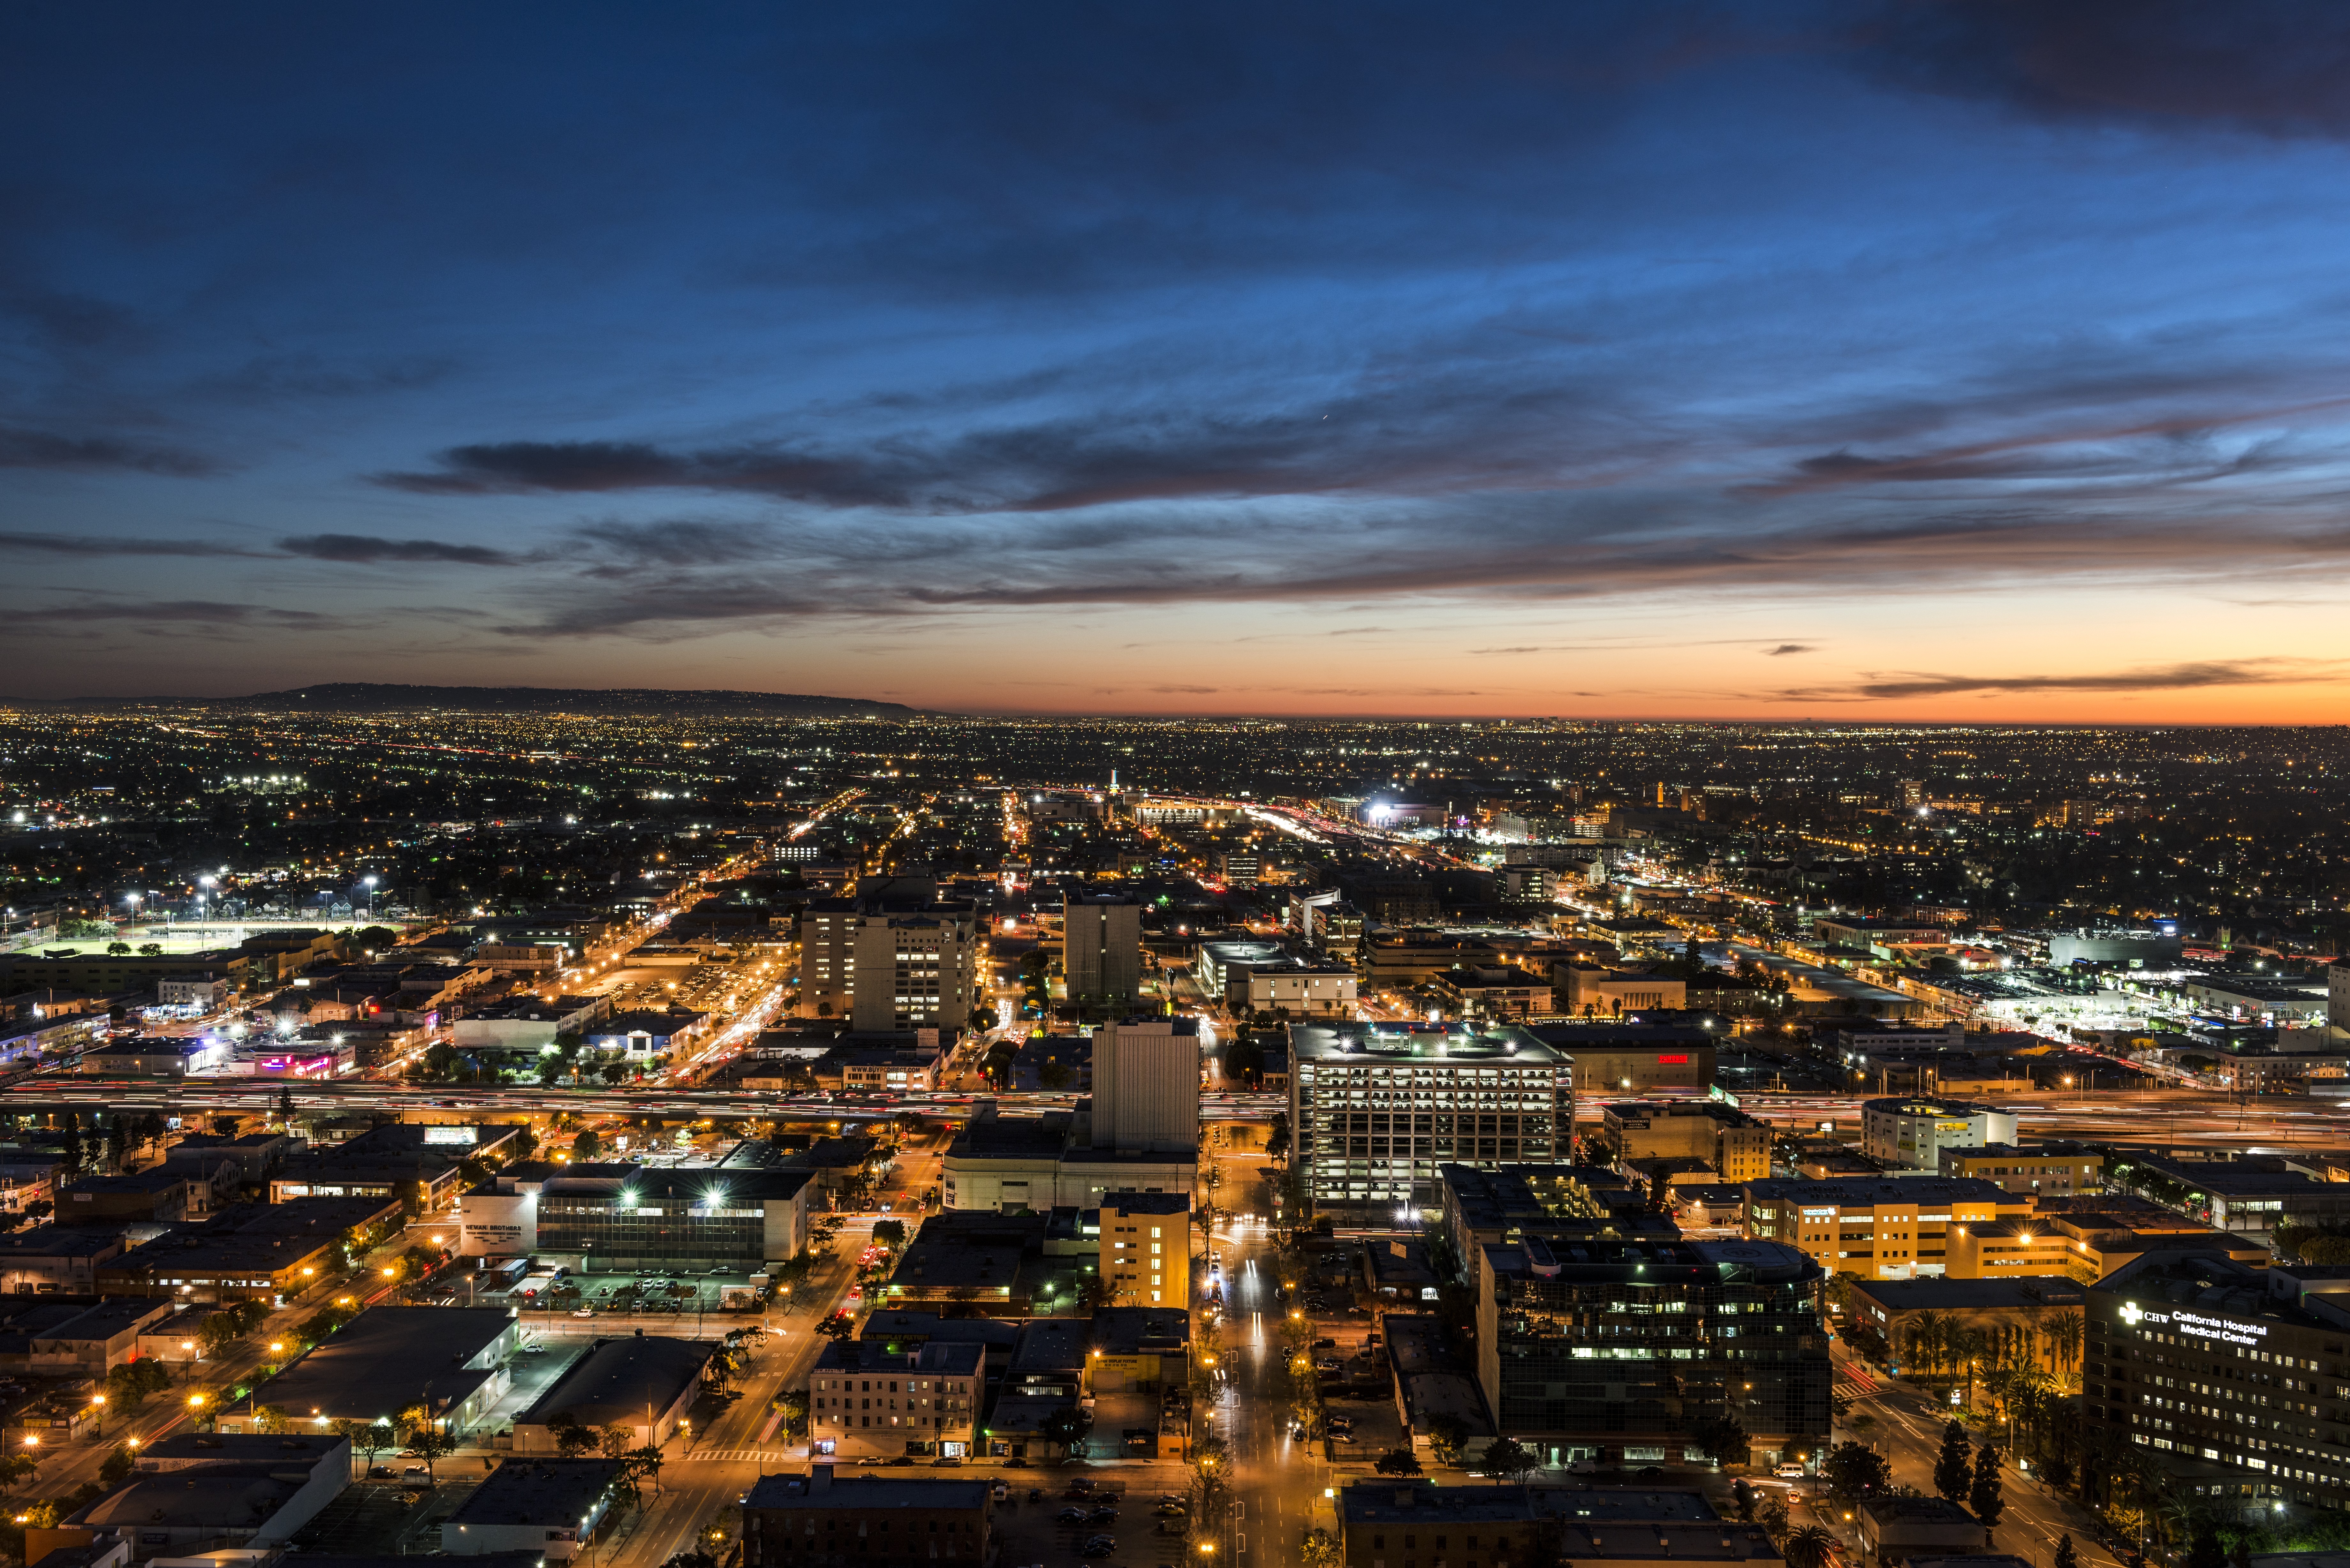
landscape, horizon, sky, sunset, skyline, night, highway, city, skyscraper, urban, cityscape, panorama, downtown, dusk, evening, twilight, reflection, color, usa, california, streets, lights, scene, metropolis, aerial photography, urban area, residential area, human settlement, metropolitan area, skyline los angeles